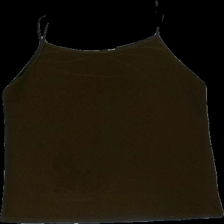
View: front
Type: Tank top
Category: Ladies
Brand: Not in the list
Brand text on label: sara louise
Colors: Brown
Material: 100% polyester
Cut: Regular
Size: M
Season: Summer
Damage location: bottom right
Damage 2 location: bottom left
Price range: <50
Recommended usage: Export
Description: brunt linne med förstörd stretch på vänster fram (som en fläck)